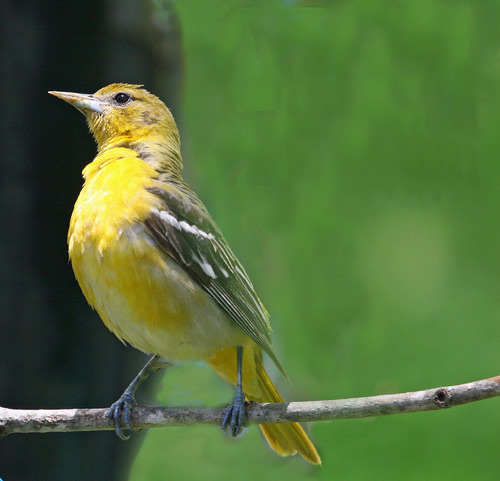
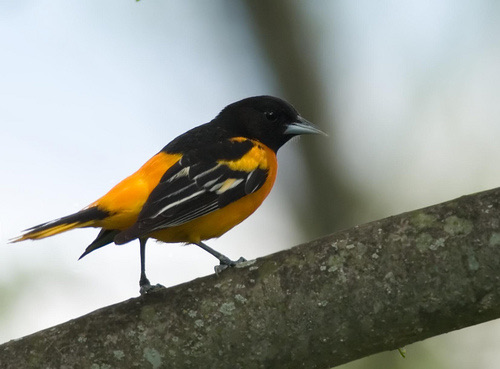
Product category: misc
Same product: yes